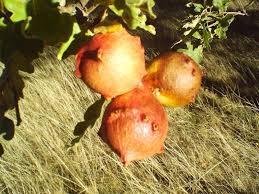
Label: apples